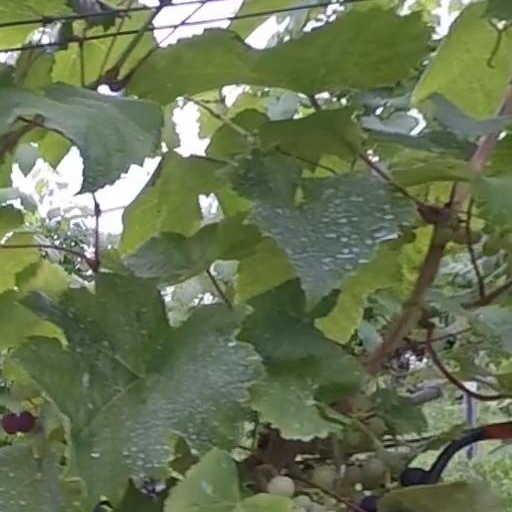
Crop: grape